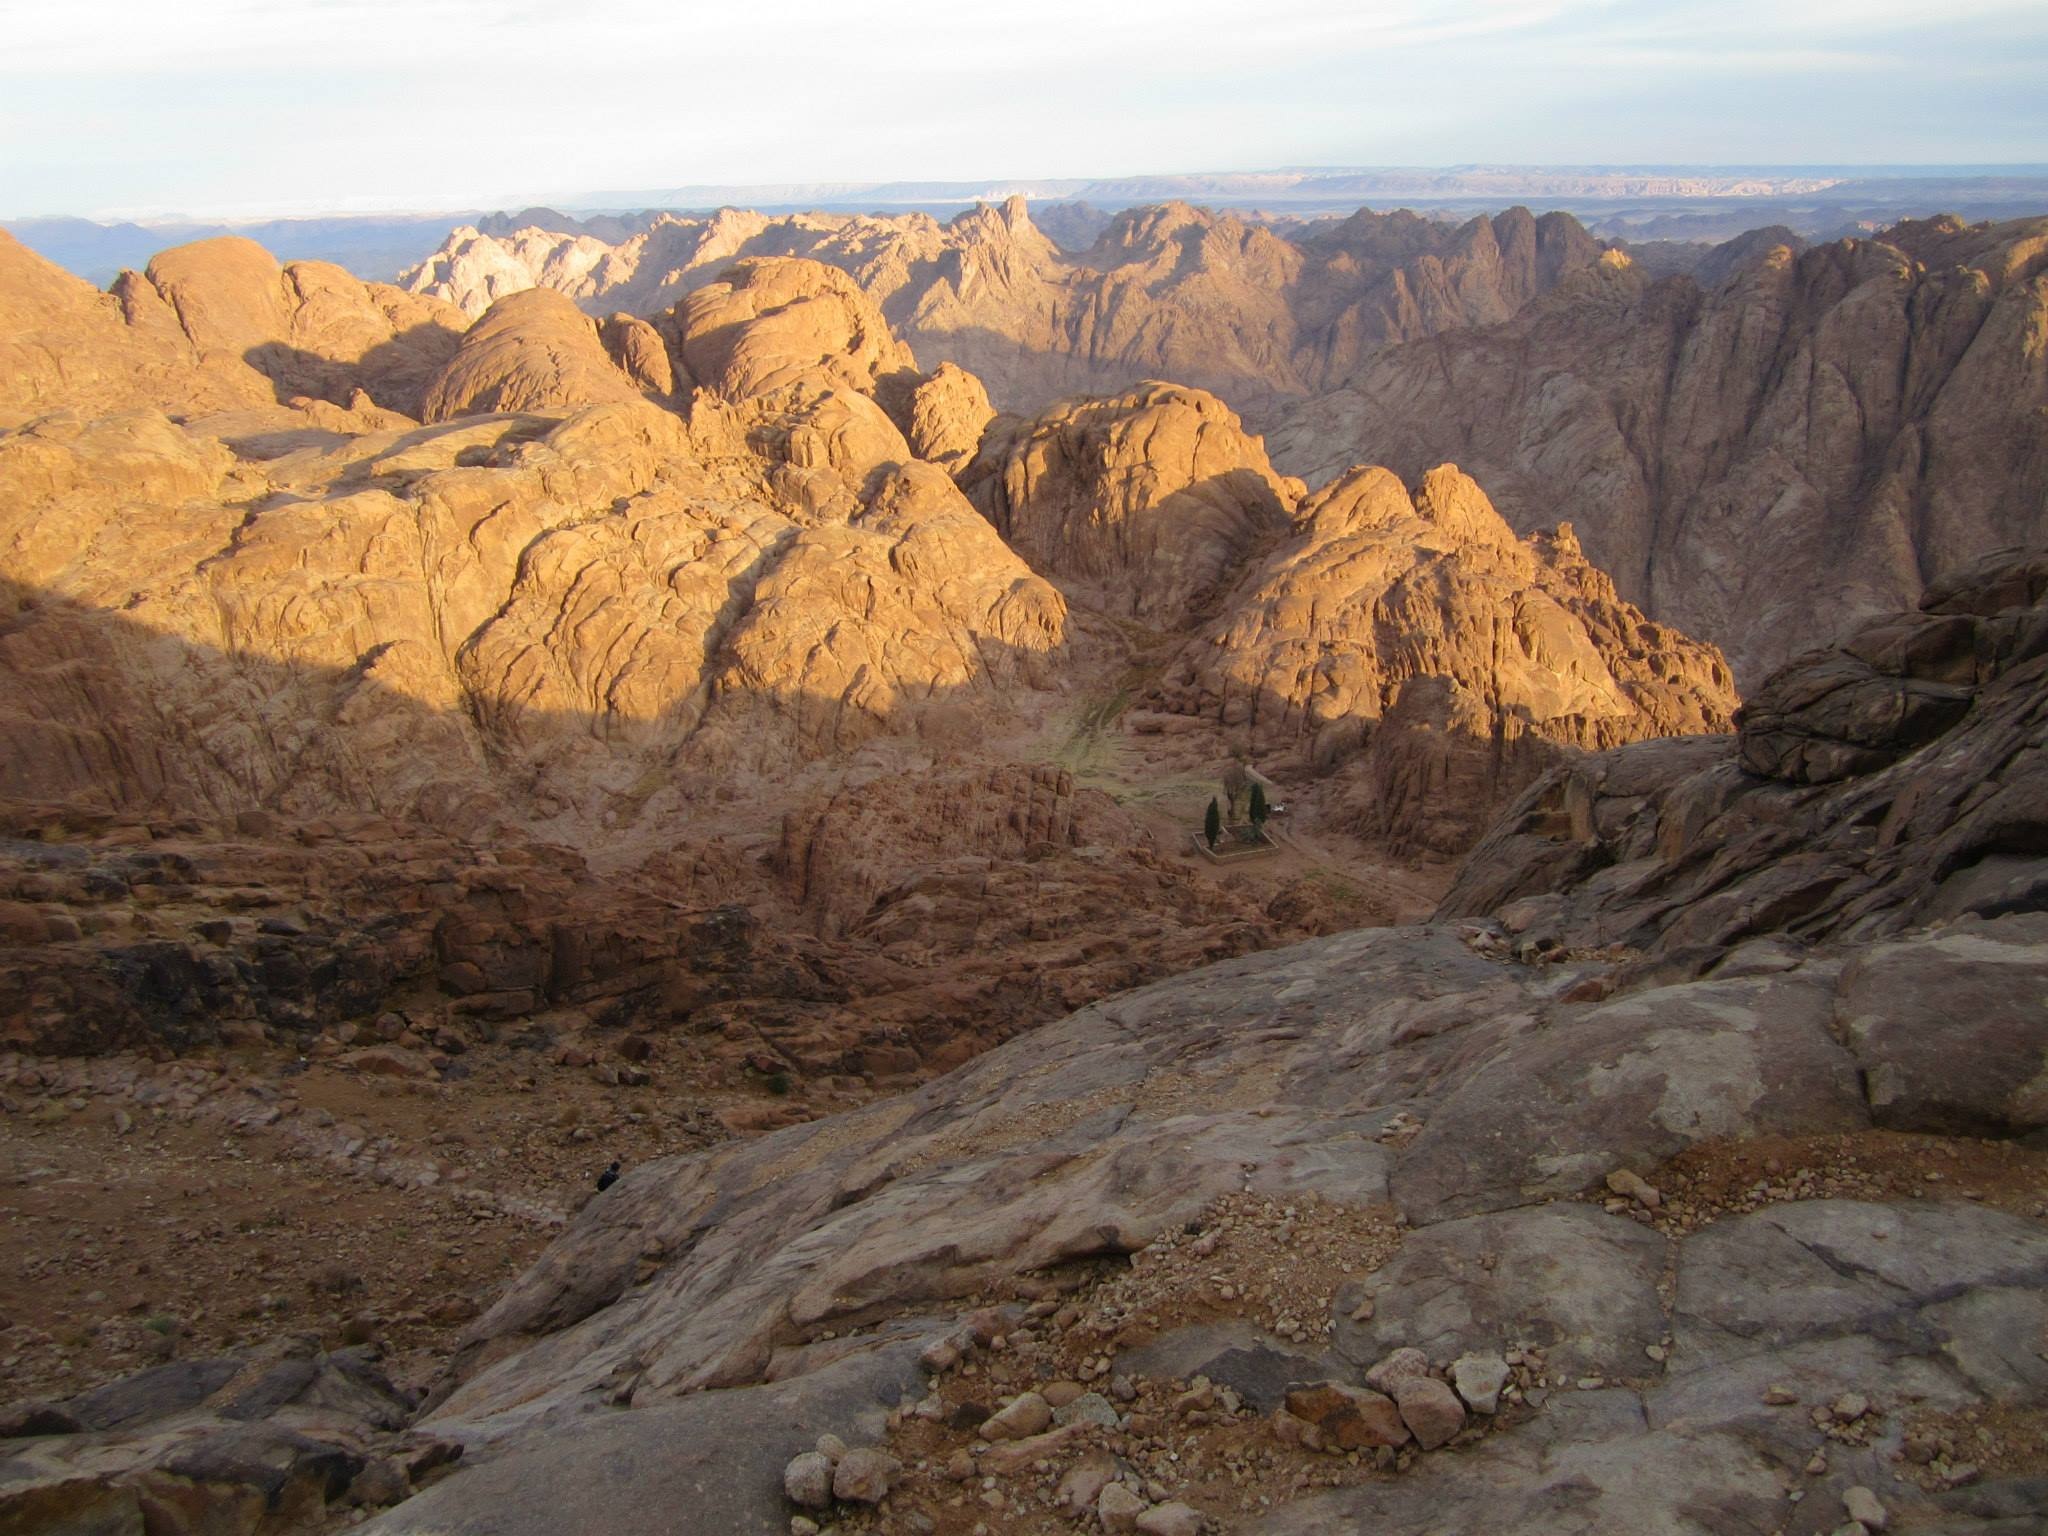
landscape, rock, wilderness, mountain, desert, valley, formation, soil, canyon, terrain, ridge, egypt, geology, badlands, plateau, wadi, butte, landform, moses, sinai, natural environment, geographical feature, mountainous landforms, saint catherine